RAF Bomber Command aircrew of World War II

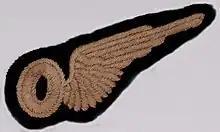
Observer flying badge

The risk of Luftwaffe attack on training bases in Great Britain coupled with the urgent need for larger numbers of well trained aircrew than the pre-war systems could produce brought about the British Commonwealth Air Training Plan (BCATP), often referred to as simply "The Plan". It was a massive, joint military aircrew training program created by the United Kingdom, Canada, Australia and New Zealand, during the Second World War. BCATP remains as one of the single largest aviation training programs in history and was responsible for training nearly half the pilots, navigators, bomb aimers, air gunners, wireless operators and flight engineers who served with the Royal Air Force (RAF), Royal Navy Fleet Air Arm (FAA), Royal Australian Air Force (RAAF), Royal Canadian Air Force (RCAF) and Royal New Zealand Air Force (RNZAF) during the war. Under a parallel agreement, the Joint Air Training Scheme in South Africa and Southern Rhodesia operated training bases for aircrew. Multiple training schools also operated in the United States where bomber pilots, navigators and bomb aimers were trained.